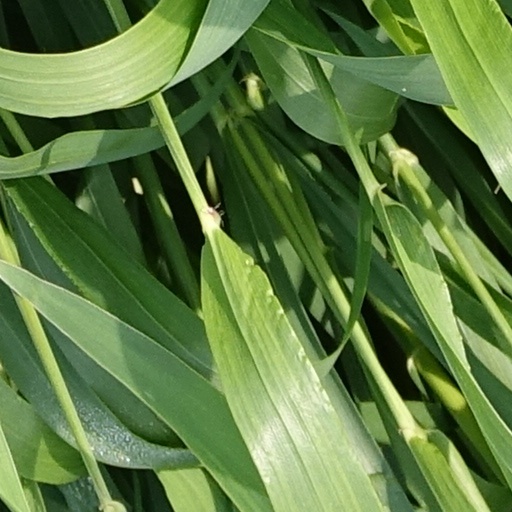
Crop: wheat